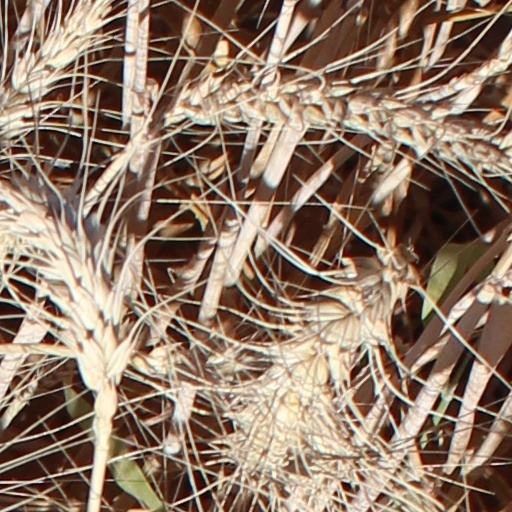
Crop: wheat